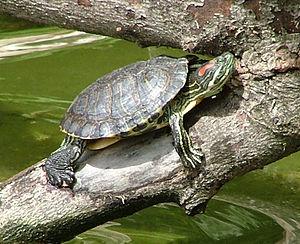
La Tortue peinte est l'une des espèces de tortues les plus répandues d'Amérique du Nord. Elle vit dans les points d'eau stagnante, du sud du Canada à la Louisiane et le Nord du Mexique, et de l'Atlantique au Pacifique. C'est la principale tortue présente sur cette aire de répartition. C'est l'unique représentante du genre Chrysemys, appartenant à la famille des Emydidae. Des fossiles prouvent son existence depuis au moins 15 millions d'années. Elle comporte quatre sous-espèces — C. p. picta, C. p. dorsalis, C. p. marginata et C. p. belli — qui ont divergé au cours de la dernière glaciation.